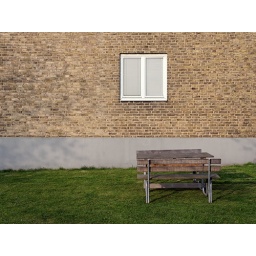
A table by the window